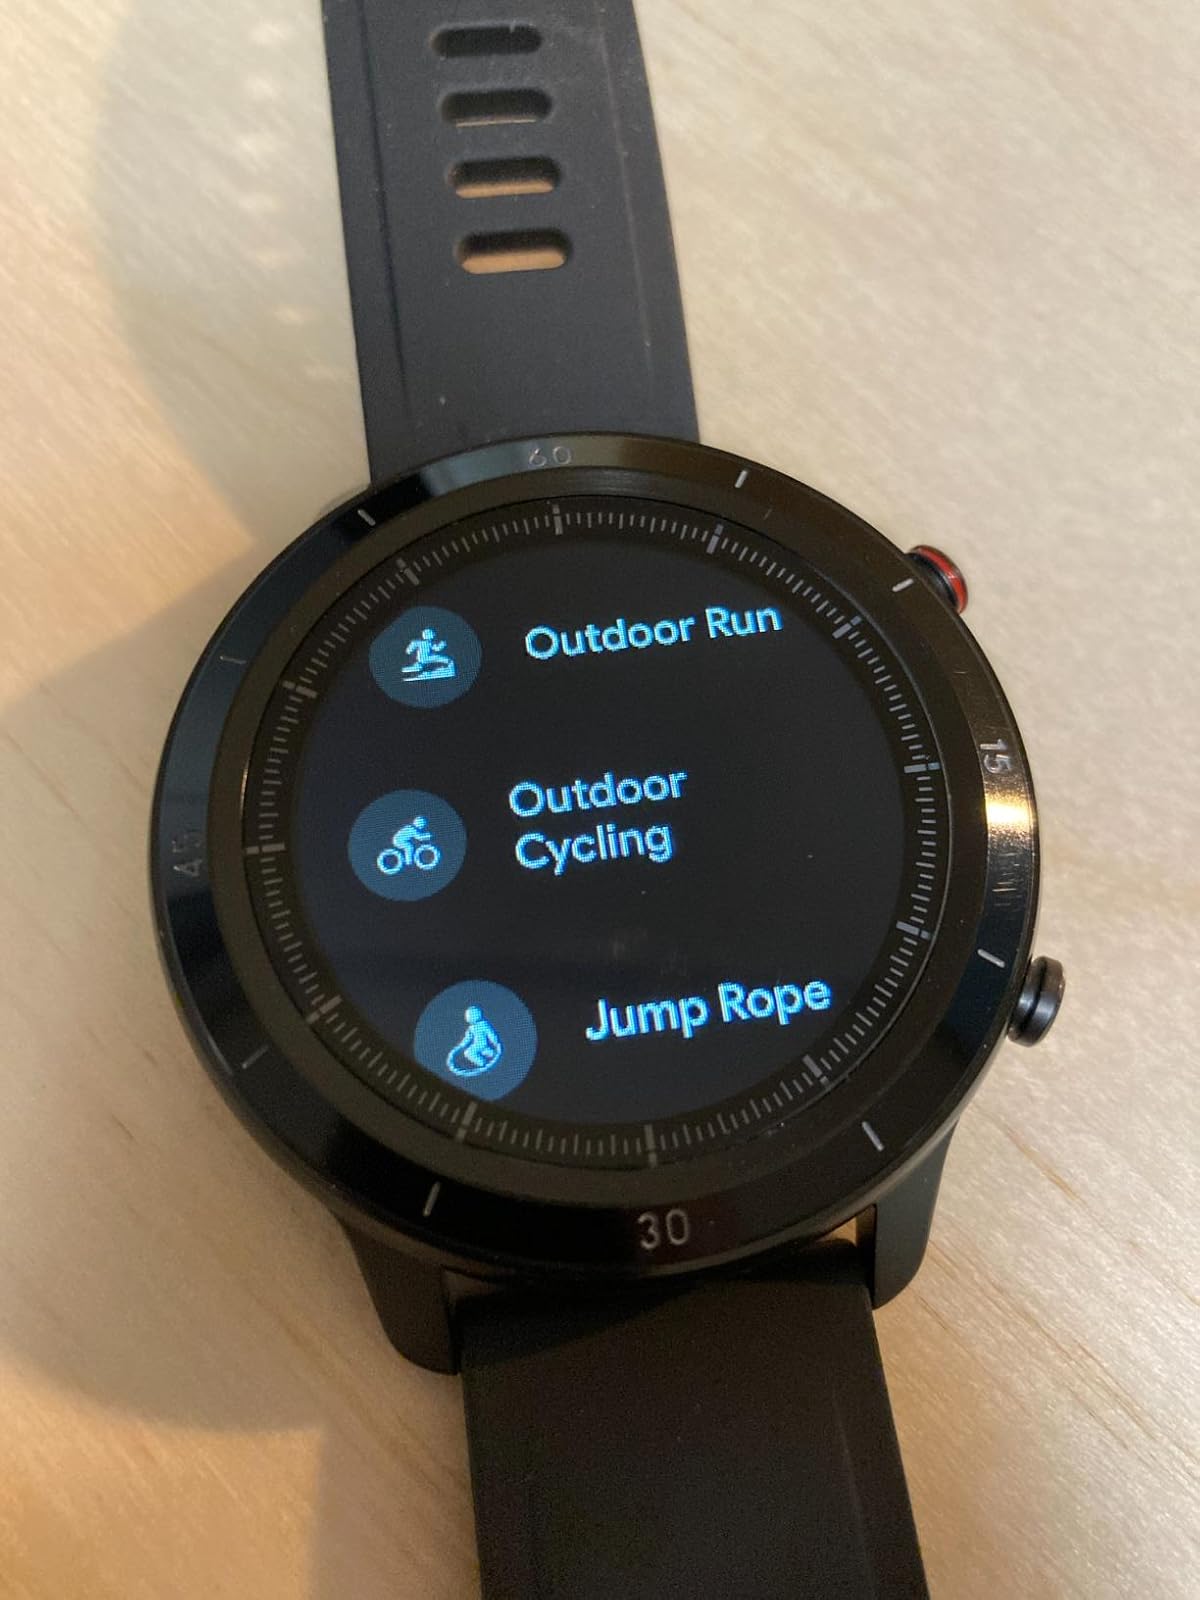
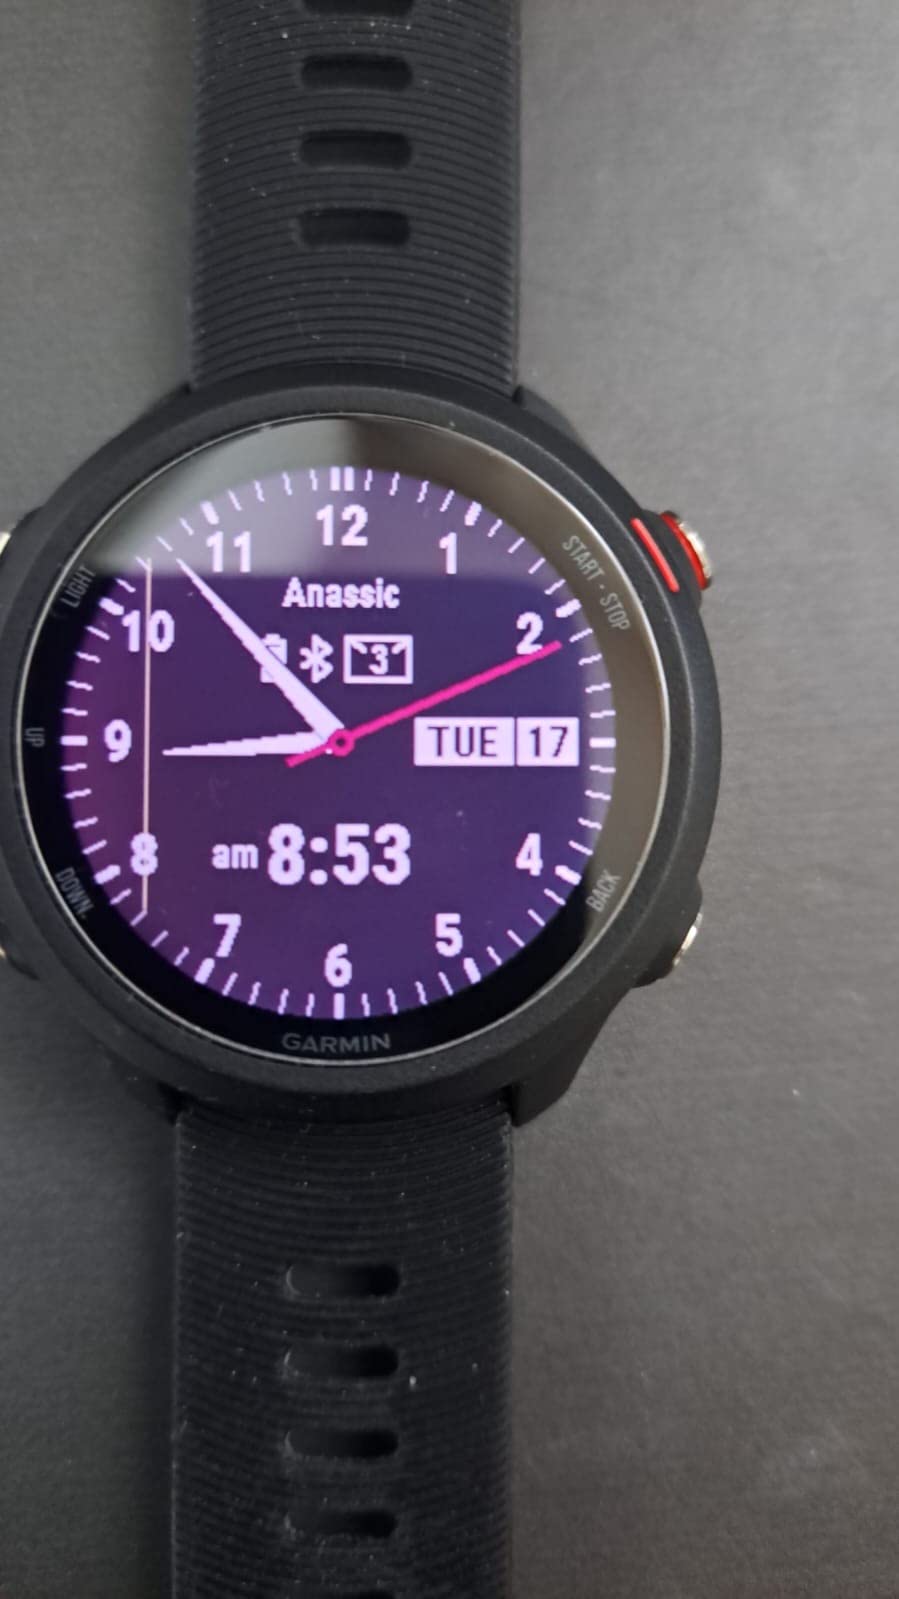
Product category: smartwatch
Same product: no